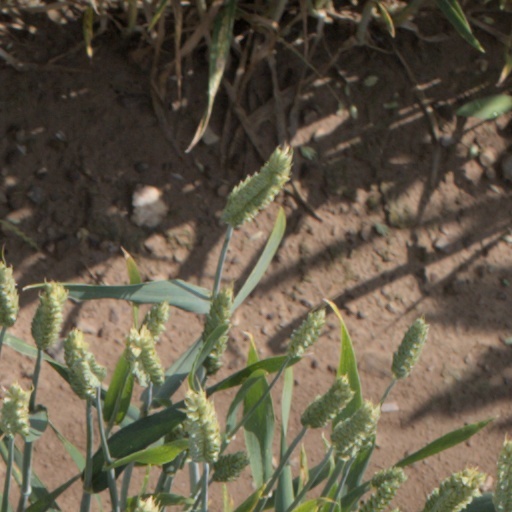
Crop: wheat